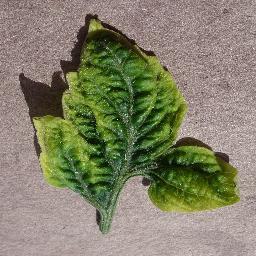
Label: Tomato___Tomato_Yellow_Leaf_Curl_Virus